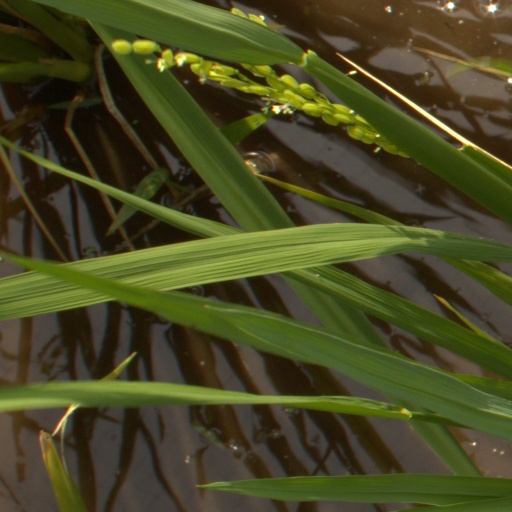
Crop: rice